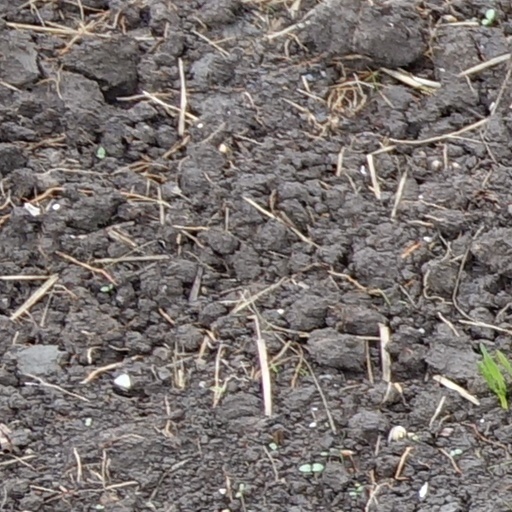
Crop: wheat